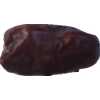
Label: dates